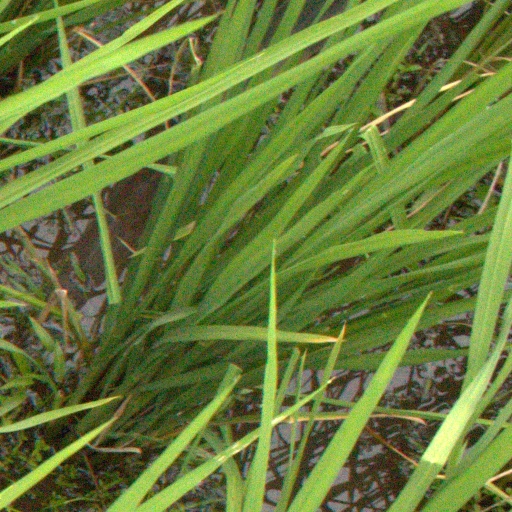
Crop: rice